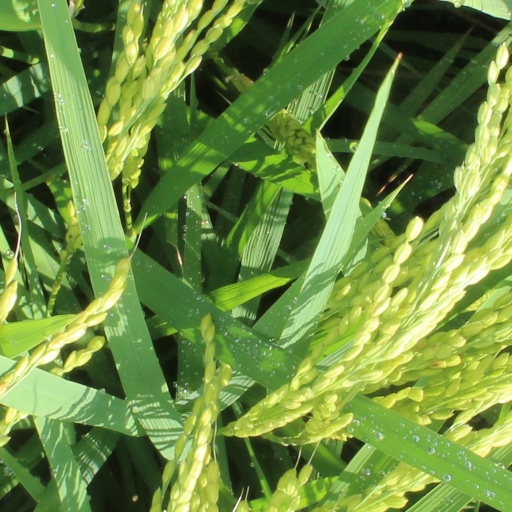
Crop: rice